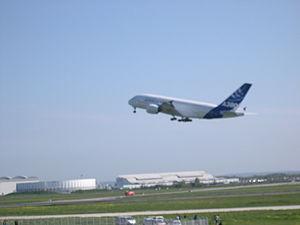
Premier vol de l'A380, aéroport de Toulouse Blagnac. 10:29